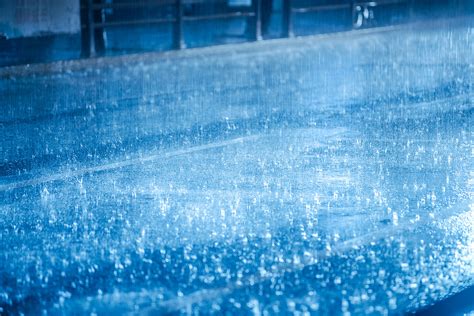
Weather: rain or strom